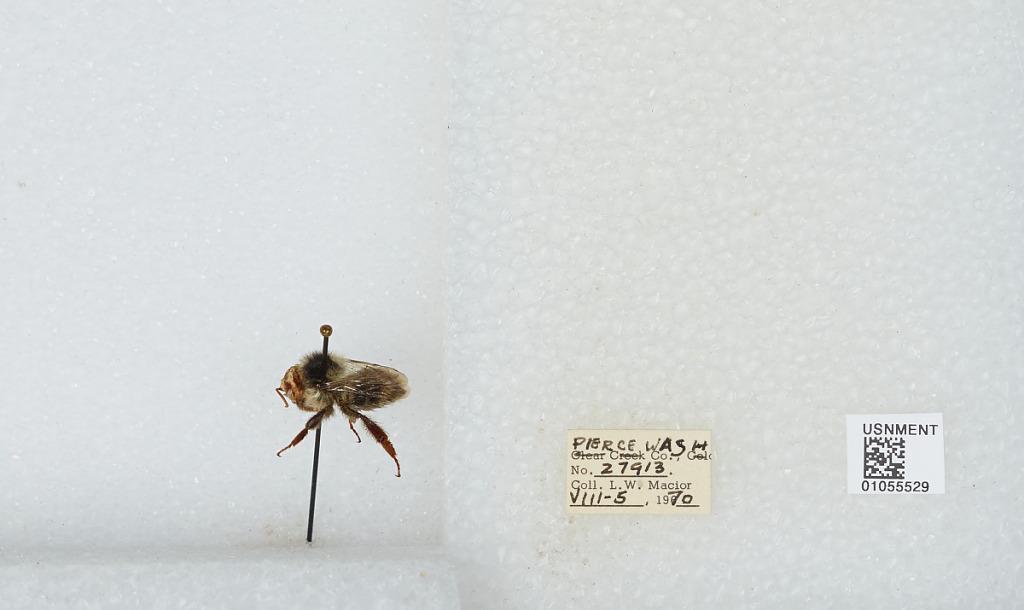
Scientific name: Bombus bifarius nearcticus
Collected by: L. Macior
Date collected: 1970-8-5
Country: United States
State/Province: Washington
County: Pierce
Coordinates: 47.05, -122.12